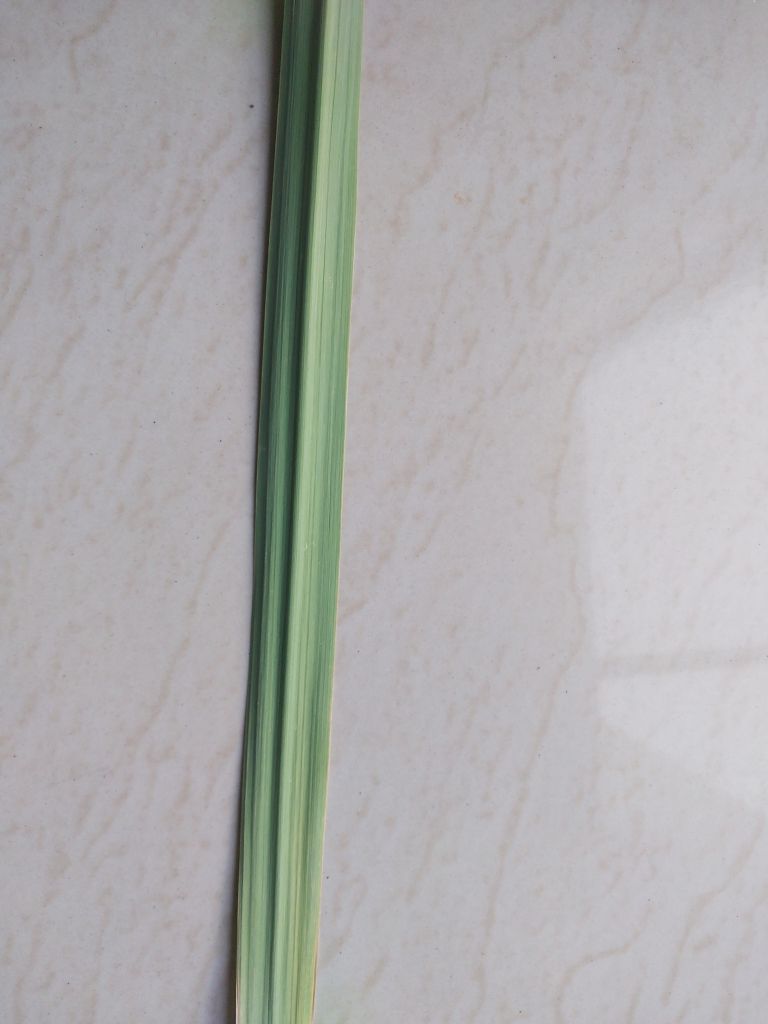
Label: Viral Disease